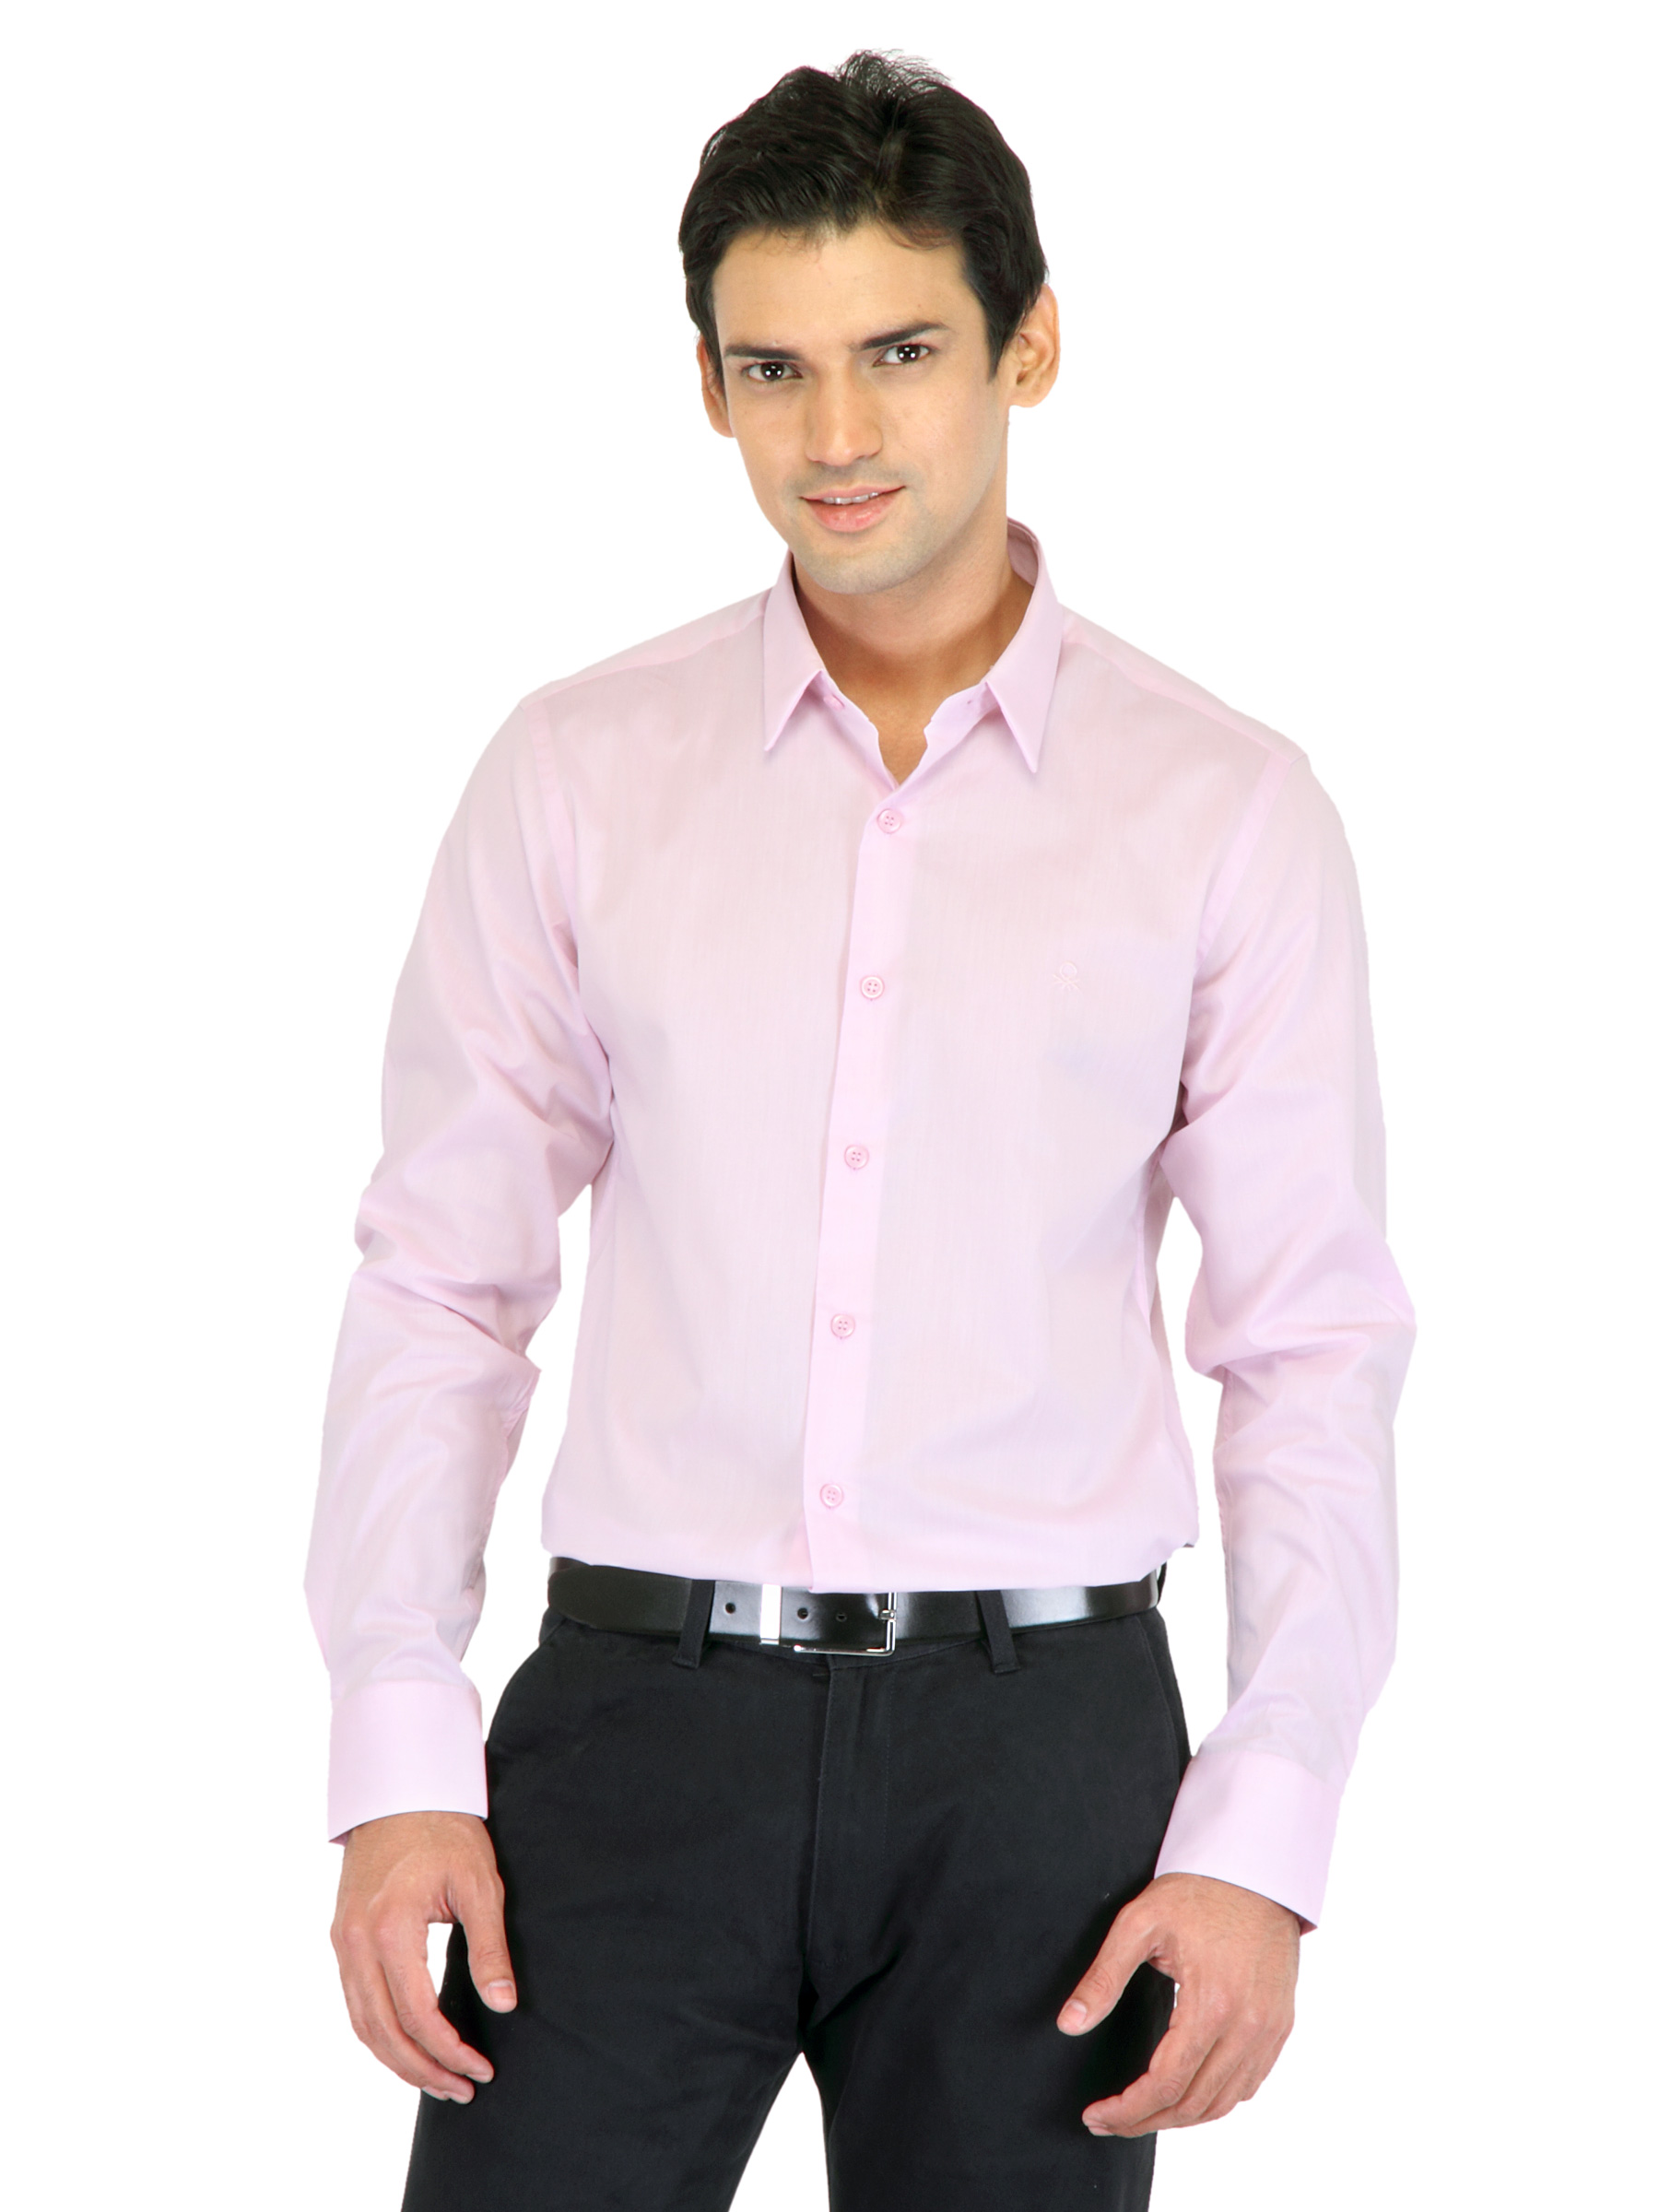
United Colors of Benetton Men Summer Pink Shirts
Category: Apparel / Topwear / Shirts
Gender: Men
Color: Pink
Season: Fall 2011
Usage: Formal